Remo Brindisi

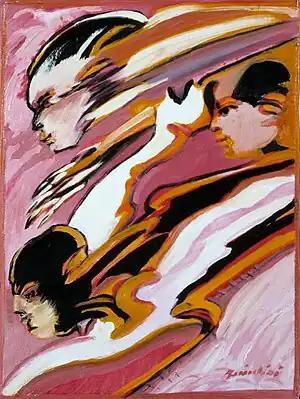
Tre profili, 1975-1980 (Art collections of Fondazione Cariplo).

Born in Rome, Brindisi was trained by his father, a skilled wood carver, in Pescara and L'Aquila. Having attended the Experimental Centre of Stage Design in Rome for a short period during 1935, he obtained a grant to study at the Institute of Book Decoration and Illustration in Urbino, where he specialized in graphic art and printmaking and served a professional apprenticeship as an illustrator.